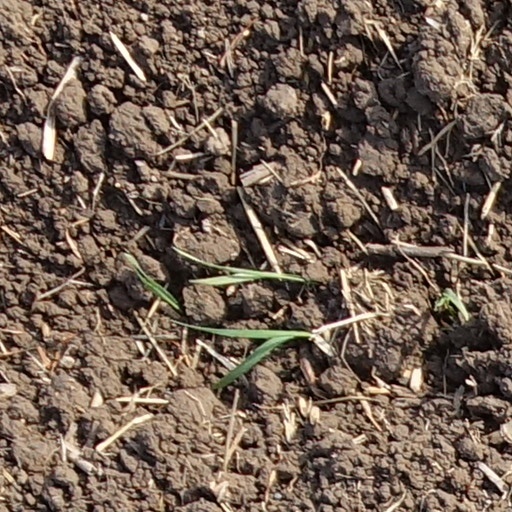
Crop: wheat